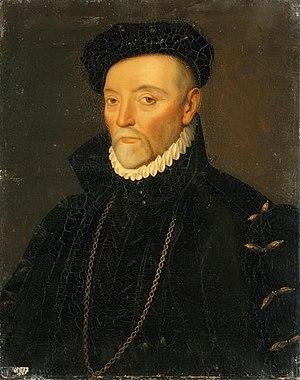
Portrait d'Artus de Cossé-Brissac.
Artus de Cossé-Brissac, comte de Secondigny, dit le « maréchal de Cossé » pour le distinguer de son frère Charles Iᵉʳ de Cossé, surnommé le « maréchal de Brissac », né en 1512, mort en 1582 à Gonnord, est un homme de guerre et diplomate français. Il est connu d'abord sous le nom de Gonnord, jusqu'à sa promotion à la dignité de maréchal de France.
Cette page recense, par règne ou mandat politique, les personnalités élevées à la dignité de maréchal de France, grand office de la couronne de France, leur portrait et leurs armoiries.